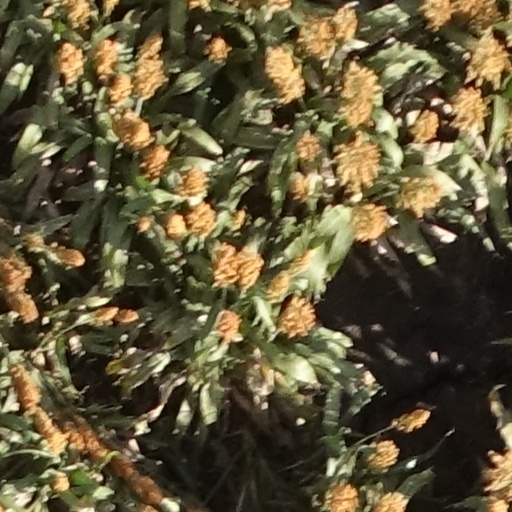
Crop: sorghum